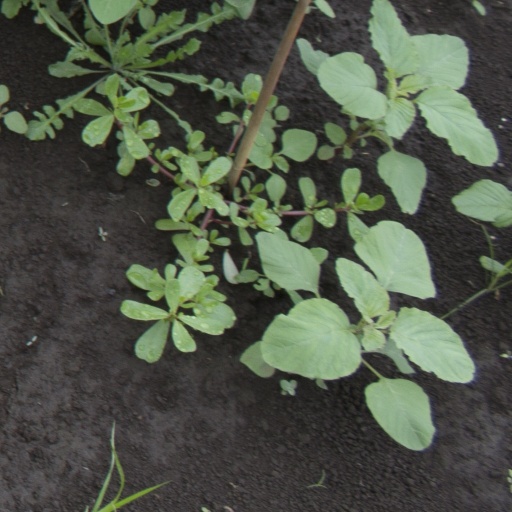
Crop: soybean